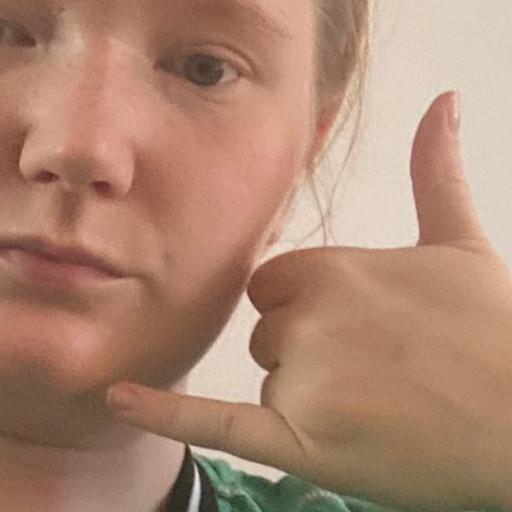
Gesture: call